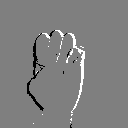
ASL letter: e